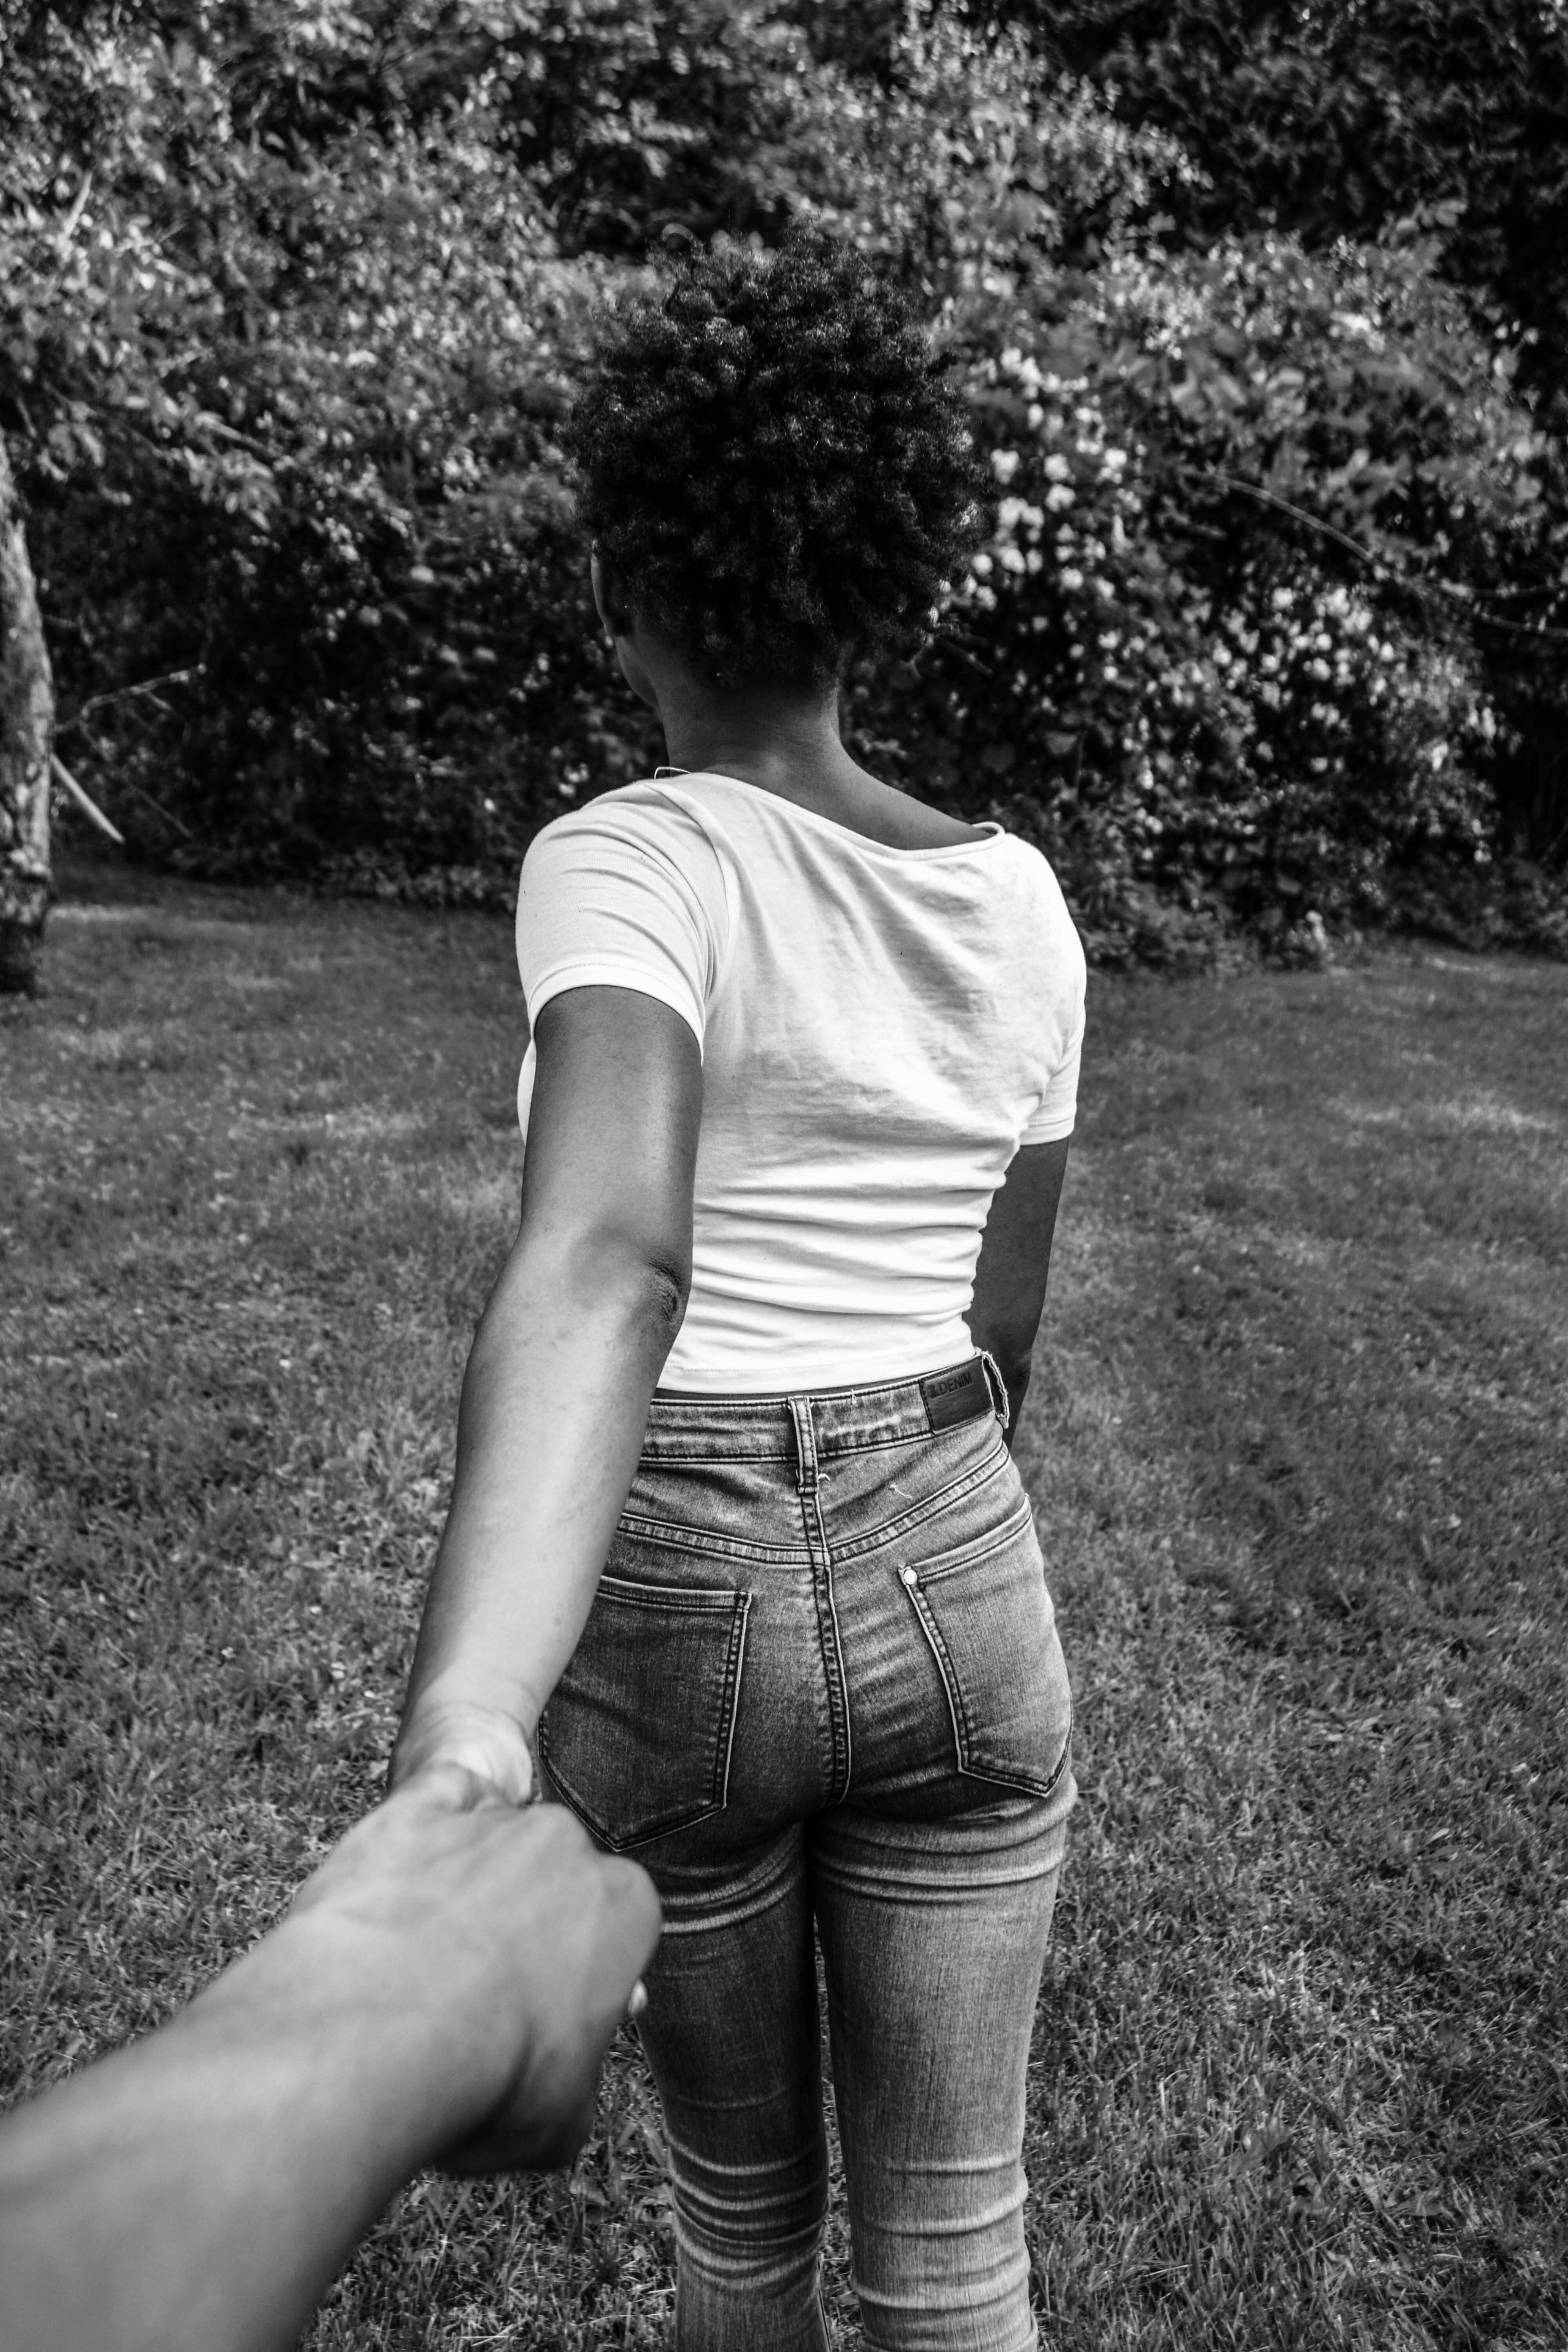
hand, grass, outdoor, walking, person, black and white, girl, woman, white, photography, male, female, portrait, model, spring, sitting, fashion, black, monochrome, lady, season, holding hands, back, photograph, beauty, emotion, interaction, photo shoot, monochrome photography, portrait photography, human positions